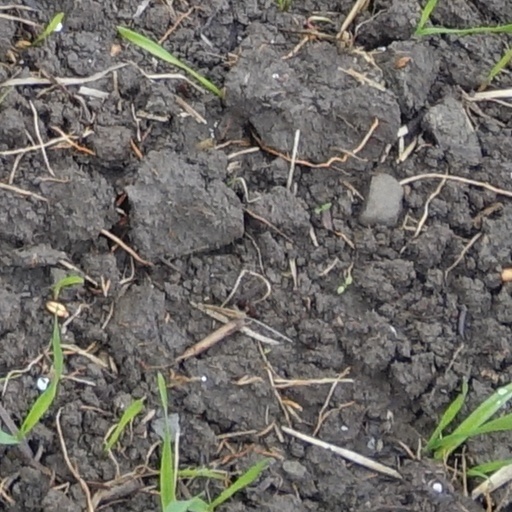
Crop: wheat